Thermocouple

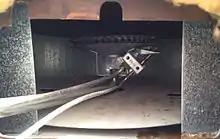
A thermocouple (the right most tube) inside the burner assembly of a water heater

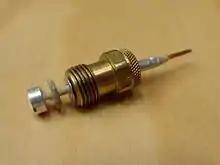
Thermocouple connection in gas appliances. The end ball (contact) on the left is insulated from the fitting by an insulating washer. The thermocouple line consists of copper wire, insulator and outer metal (usually copper) sheath which is also used as ground.

Many gas-fed heating appliances such as ovens and water heaters make use of a pilot flame to ignite the main gas burner when required. If the pilot flame goes out, unburned gas may be released, which is an explosion risk and a health hazard. To prevent this, some appliances use a thermocouple in a fail-safe circuit to sense when the pilot light is burning. The tip of the thermocouple is placed in the pilot flame, generating a voltage which operates the supply valve which feeds gas to the pilot. So long as the pilot flame remains lit, the thermocouple remains hot, and the pilot gas valve is held open. If the pilot light goes out, the thermocouple temperature falls, causing the voltage across the thermocouple to drop and the valve to close.